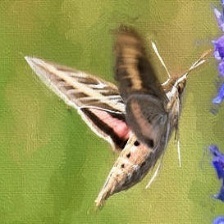
Species: WHITE LINED SPHINX MOTH